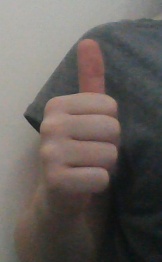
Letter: aleff